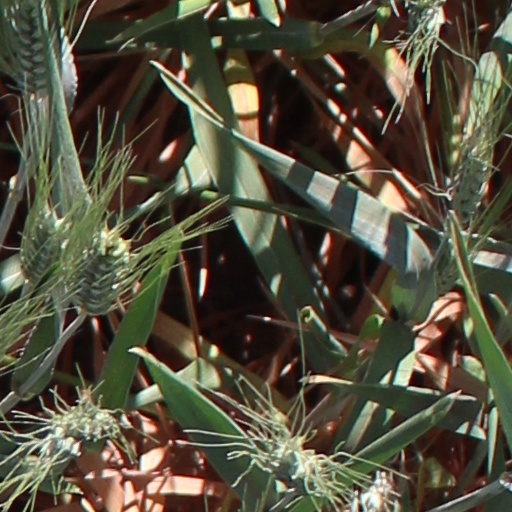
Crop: wheat